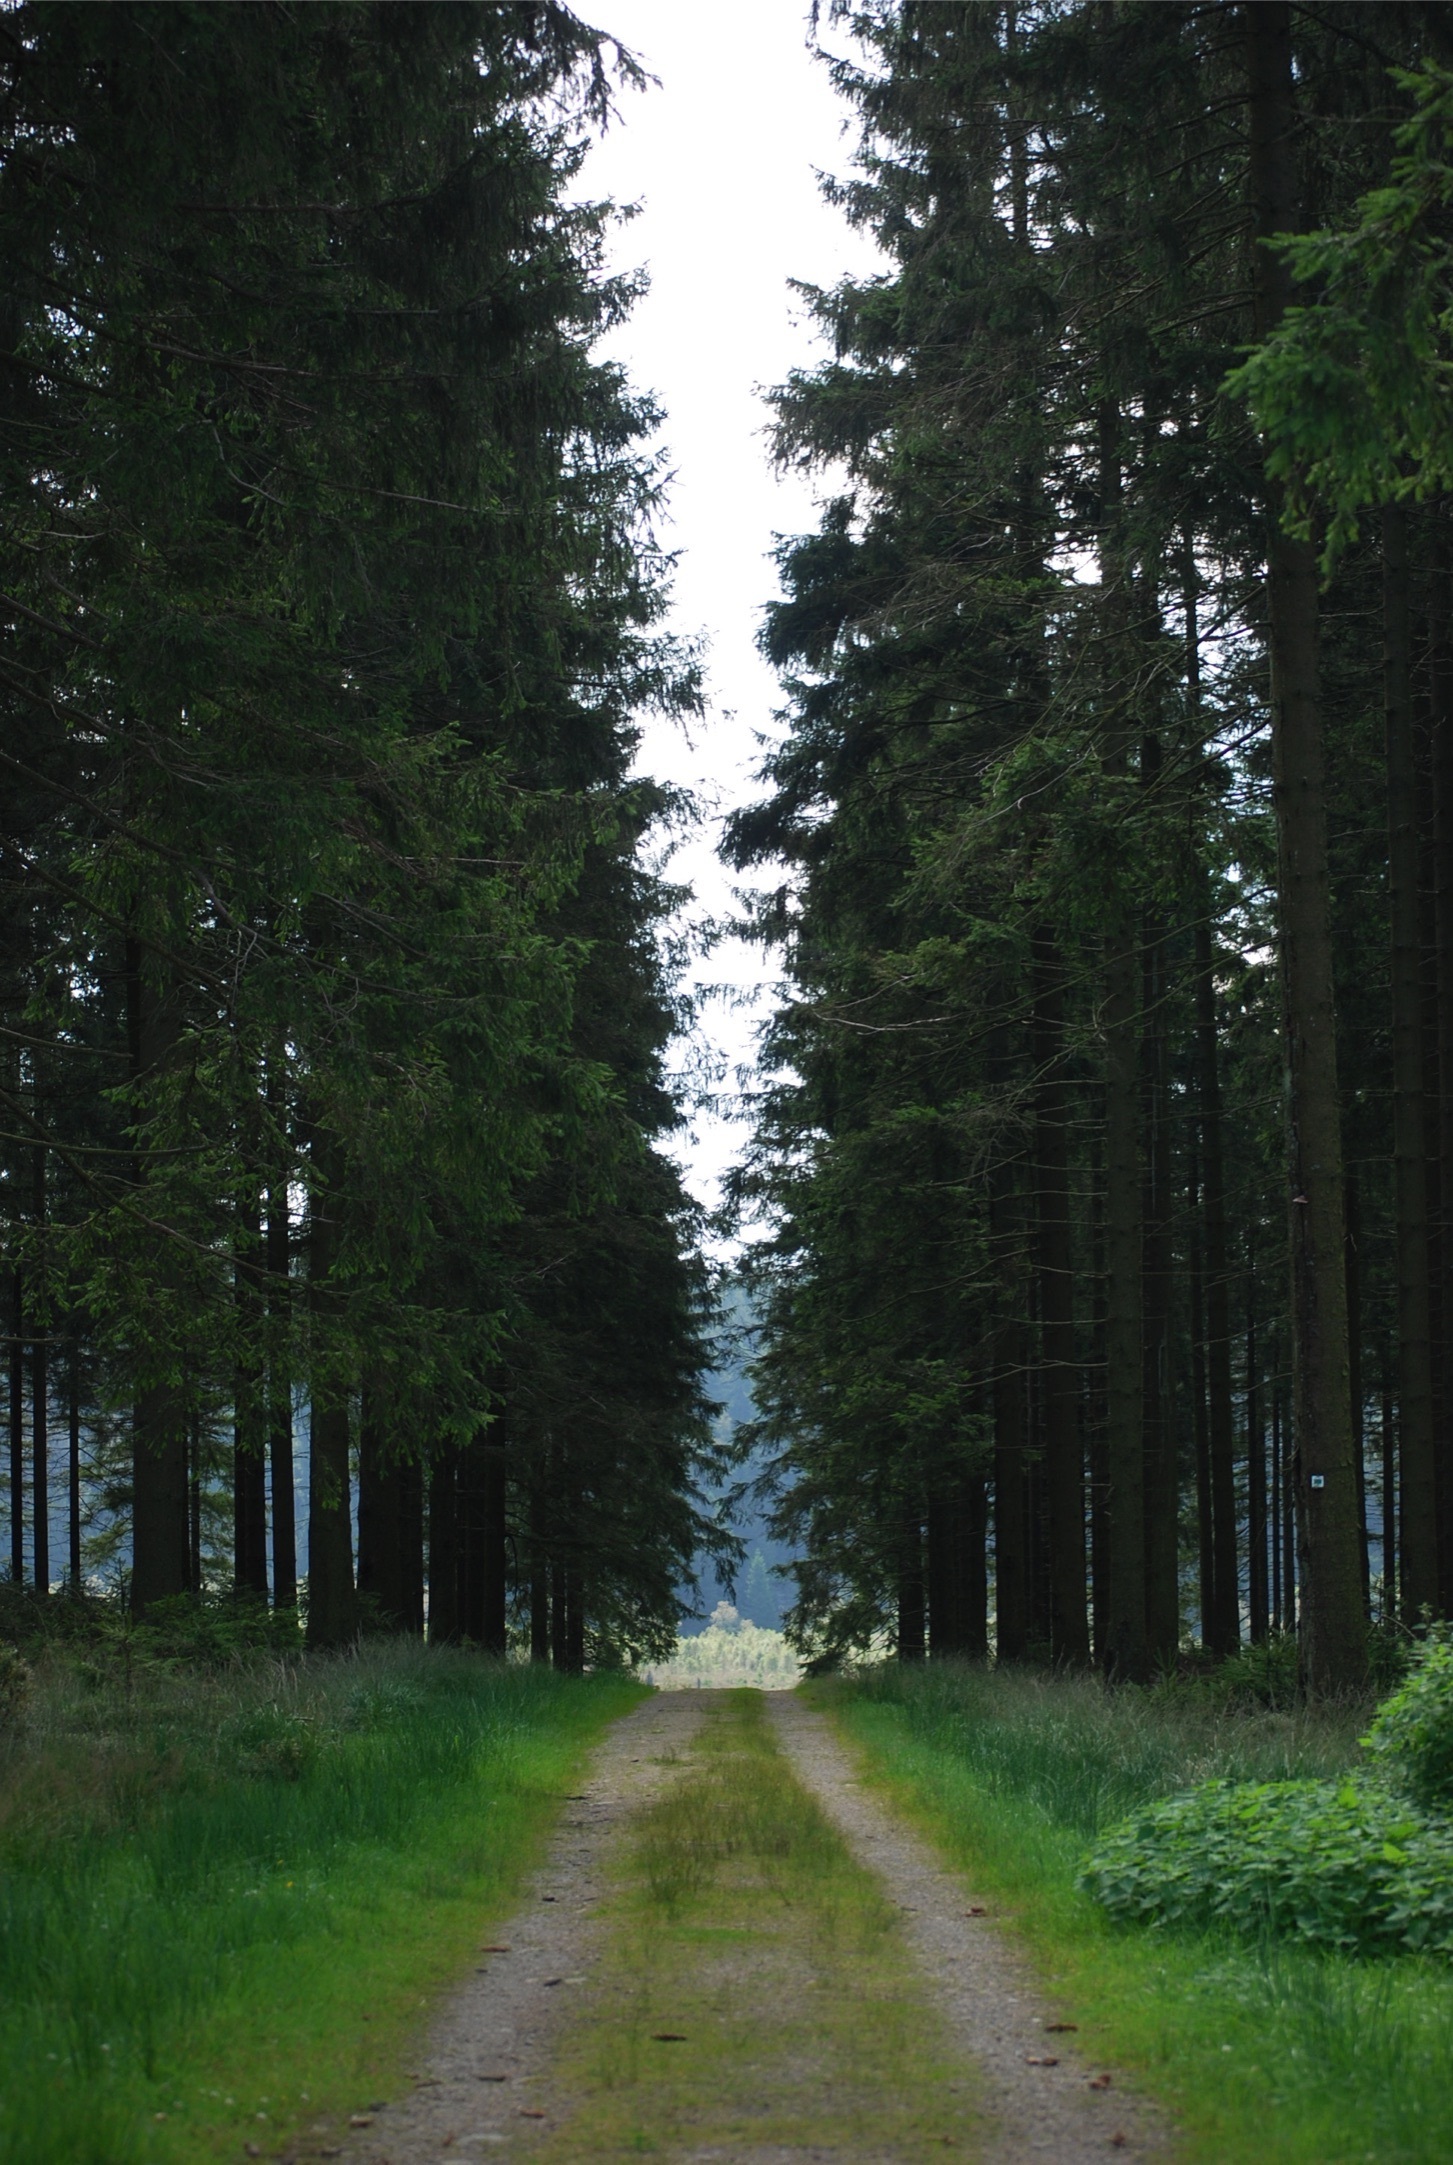
tree, nature, forest, path, grass, plant, road, sunlight, leaf, green, autumn, spruce, walking path, woodland, habitat, ecosystem, coniferous trees, natural environment, atmospheric phenomenon, woody plant, temperate coniferous forest